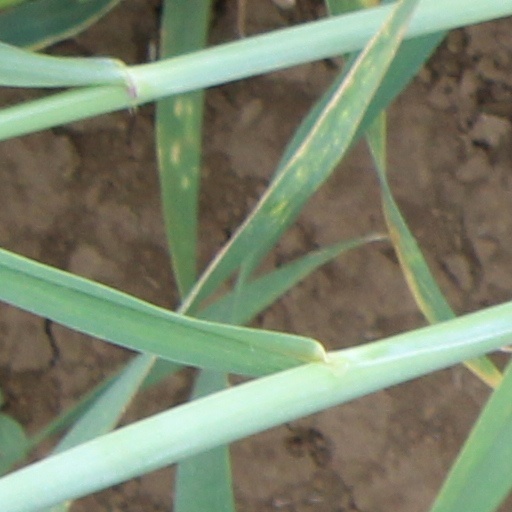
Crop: wheat